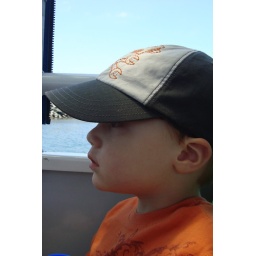
Seal boat in the water